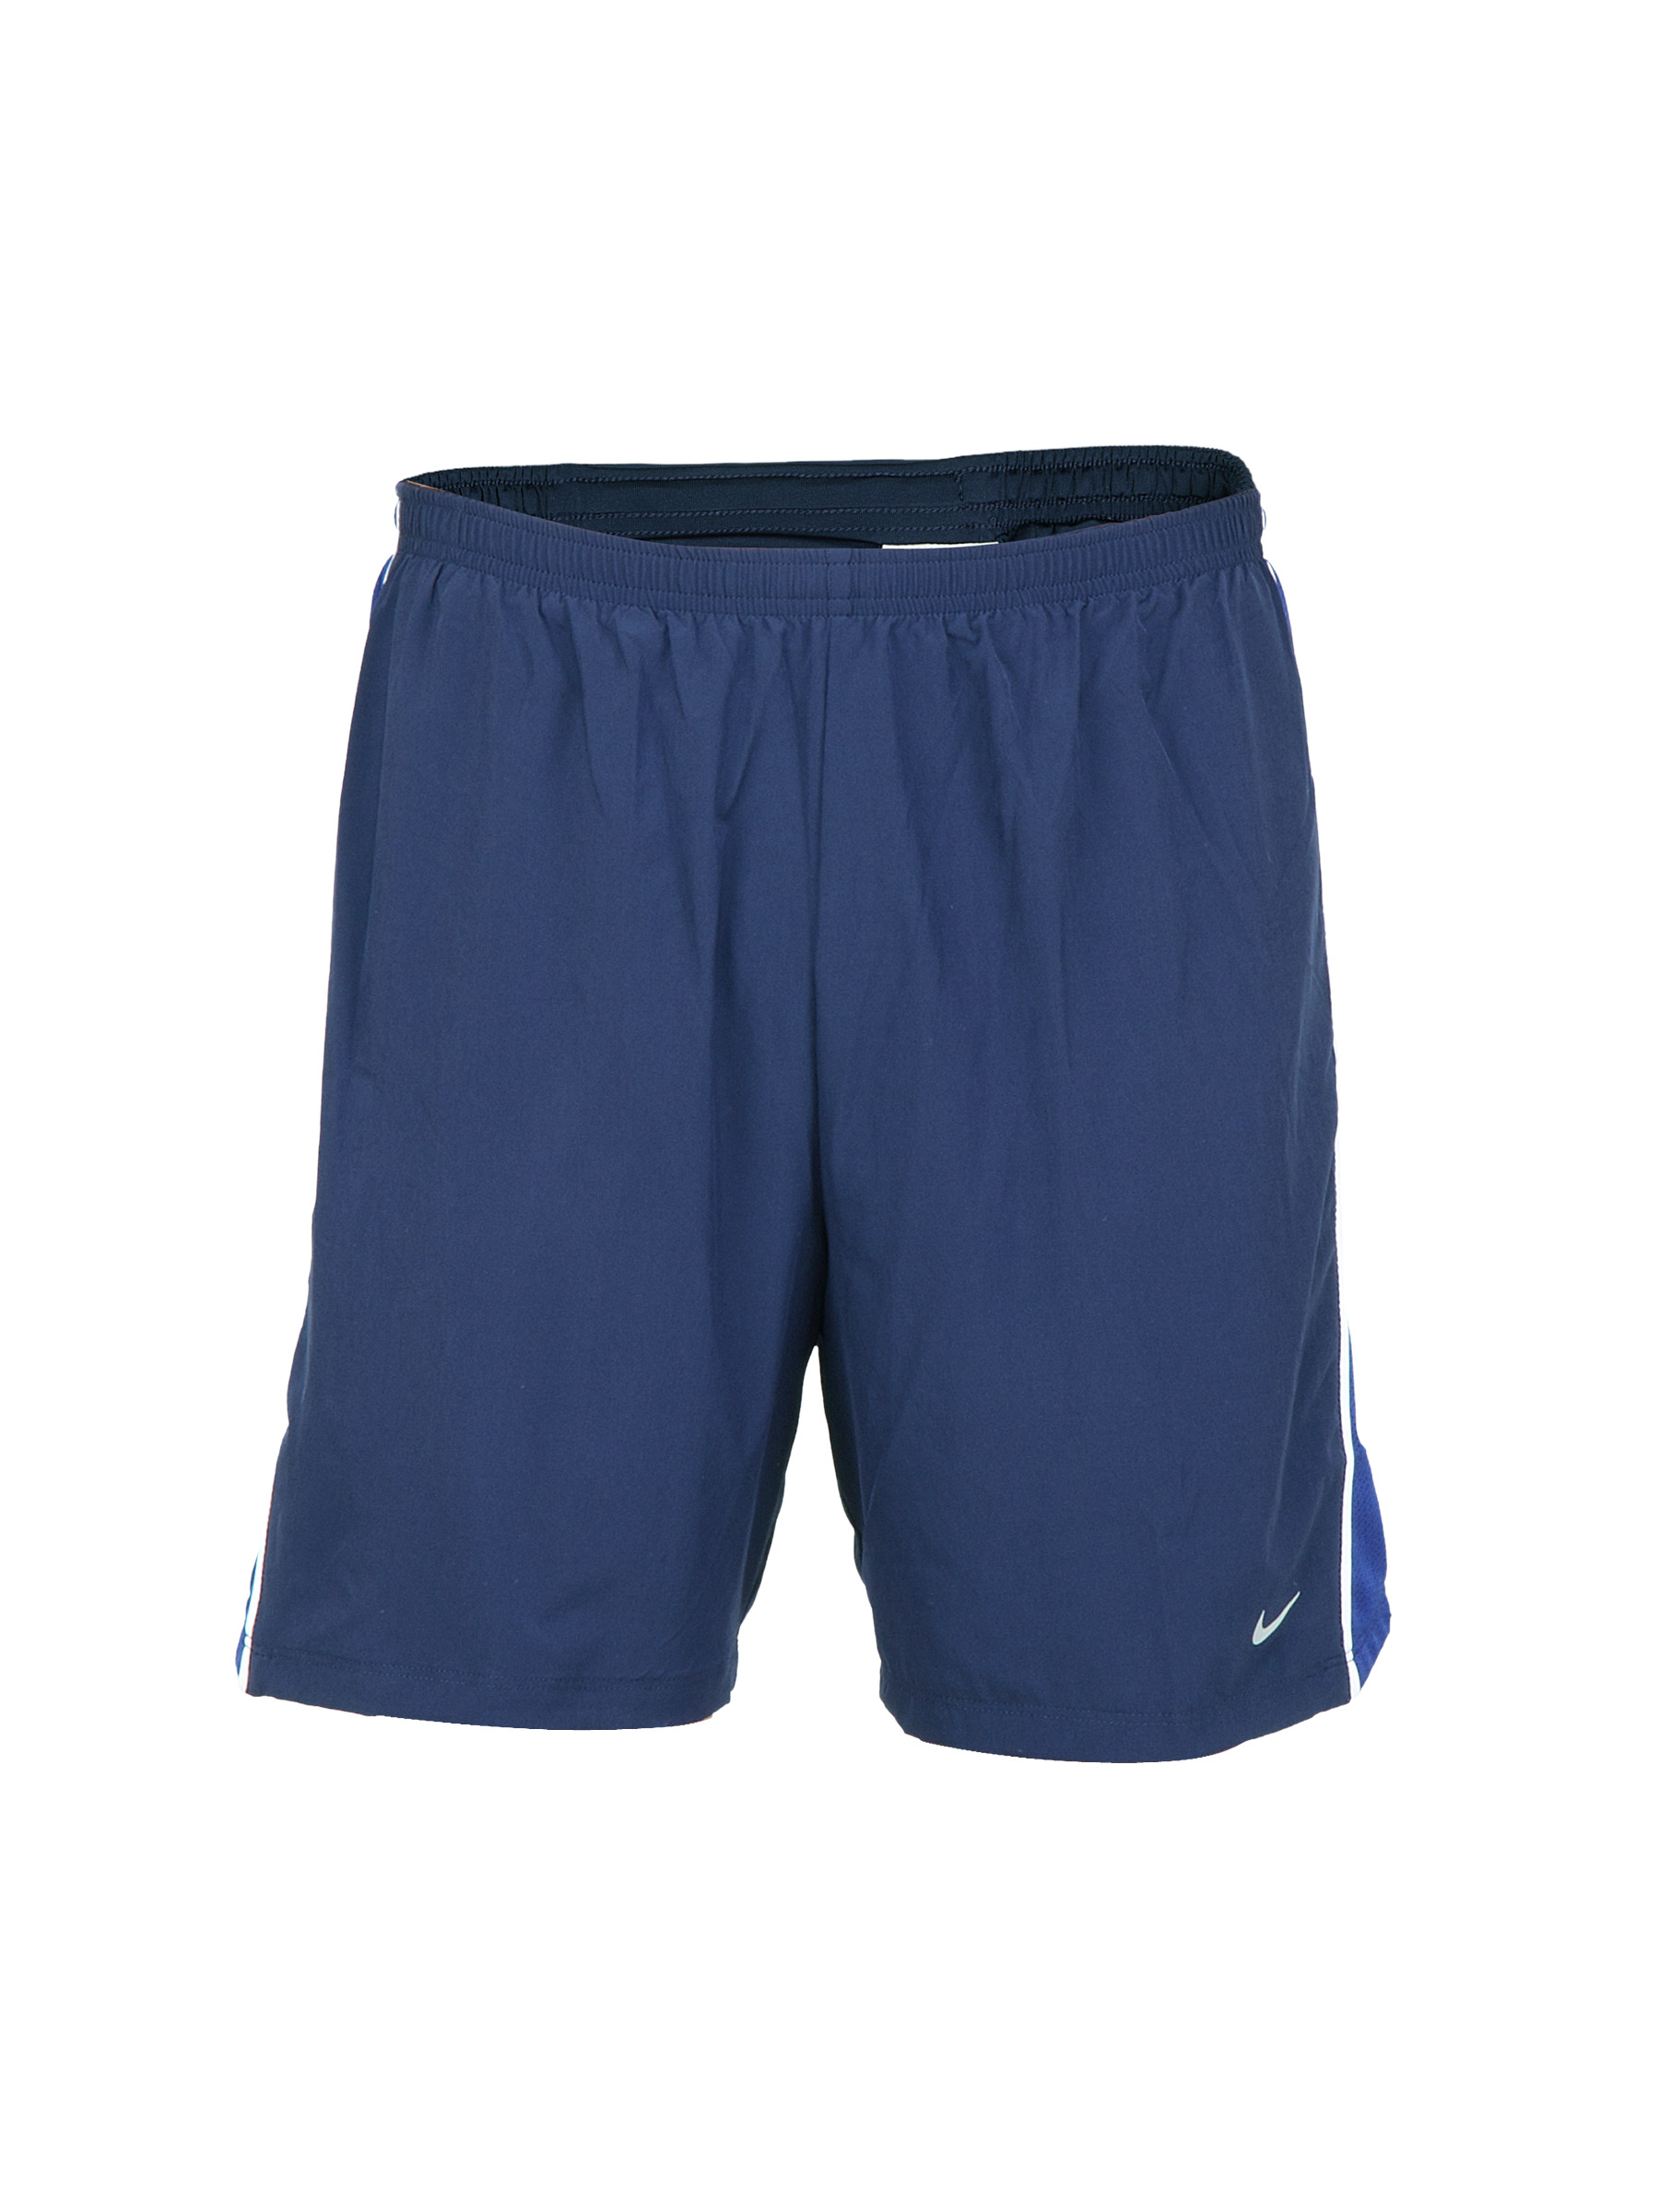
Nike Men Solid Navy Blue Shorts
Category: Apparel / Bottomwear / Shorts
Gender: Men
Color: Navy Blue
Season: Fall 2011
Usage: Sports